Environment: real
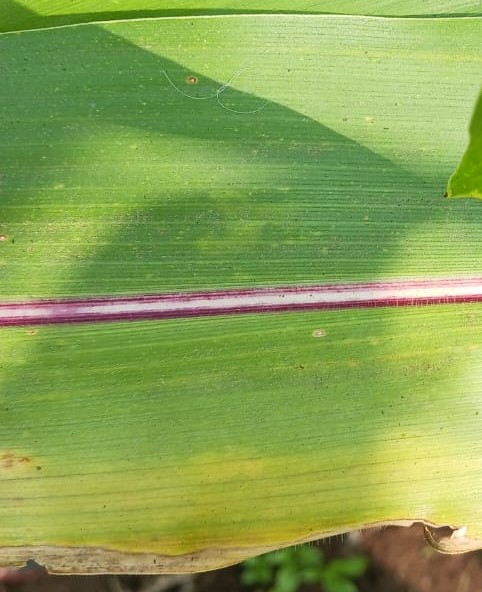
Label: potassium_deficiency